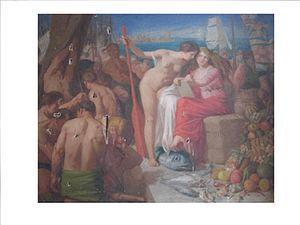
Paul Bourget, né le 2 septembre 1852 à Amiens et mort le 25 décembre 1935 à Paris, est un écrivain et essayiste français, membre de l'Académie française.